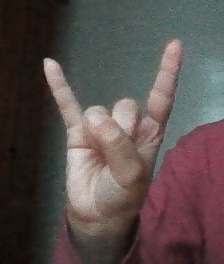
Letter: la